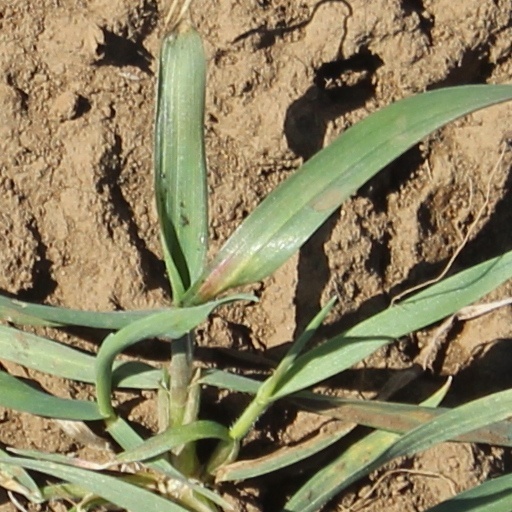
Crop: wheat